Universidad de San Ignacio

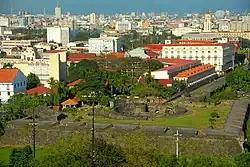
San Ignacio's former location being occupied by the Pamantasan ng Lungsod ng Maynila.

After the expulsion of the Jesuits, the buildings of San Ignacio were transformed into a diocesan seminary. The college was converted into a liberal arts college under a secular administration until it was transferred to the Dominicans in 1875. From 1784 to 1880, it was the site of Real Seminario Conciliar de San Carlos. In 1895, the Universidad de San Ignacio merged with Faculty of Medicine and Pharmacy of the University of Santo Tomas. The Colegio de San José became the San José Seminary of the Ateneo Municipal de Manila. Some of the buildings on the block became the "Cuartel de España" (Barracks of Spain), the place where José Rizal was tried for sedition on December 26, 1896.